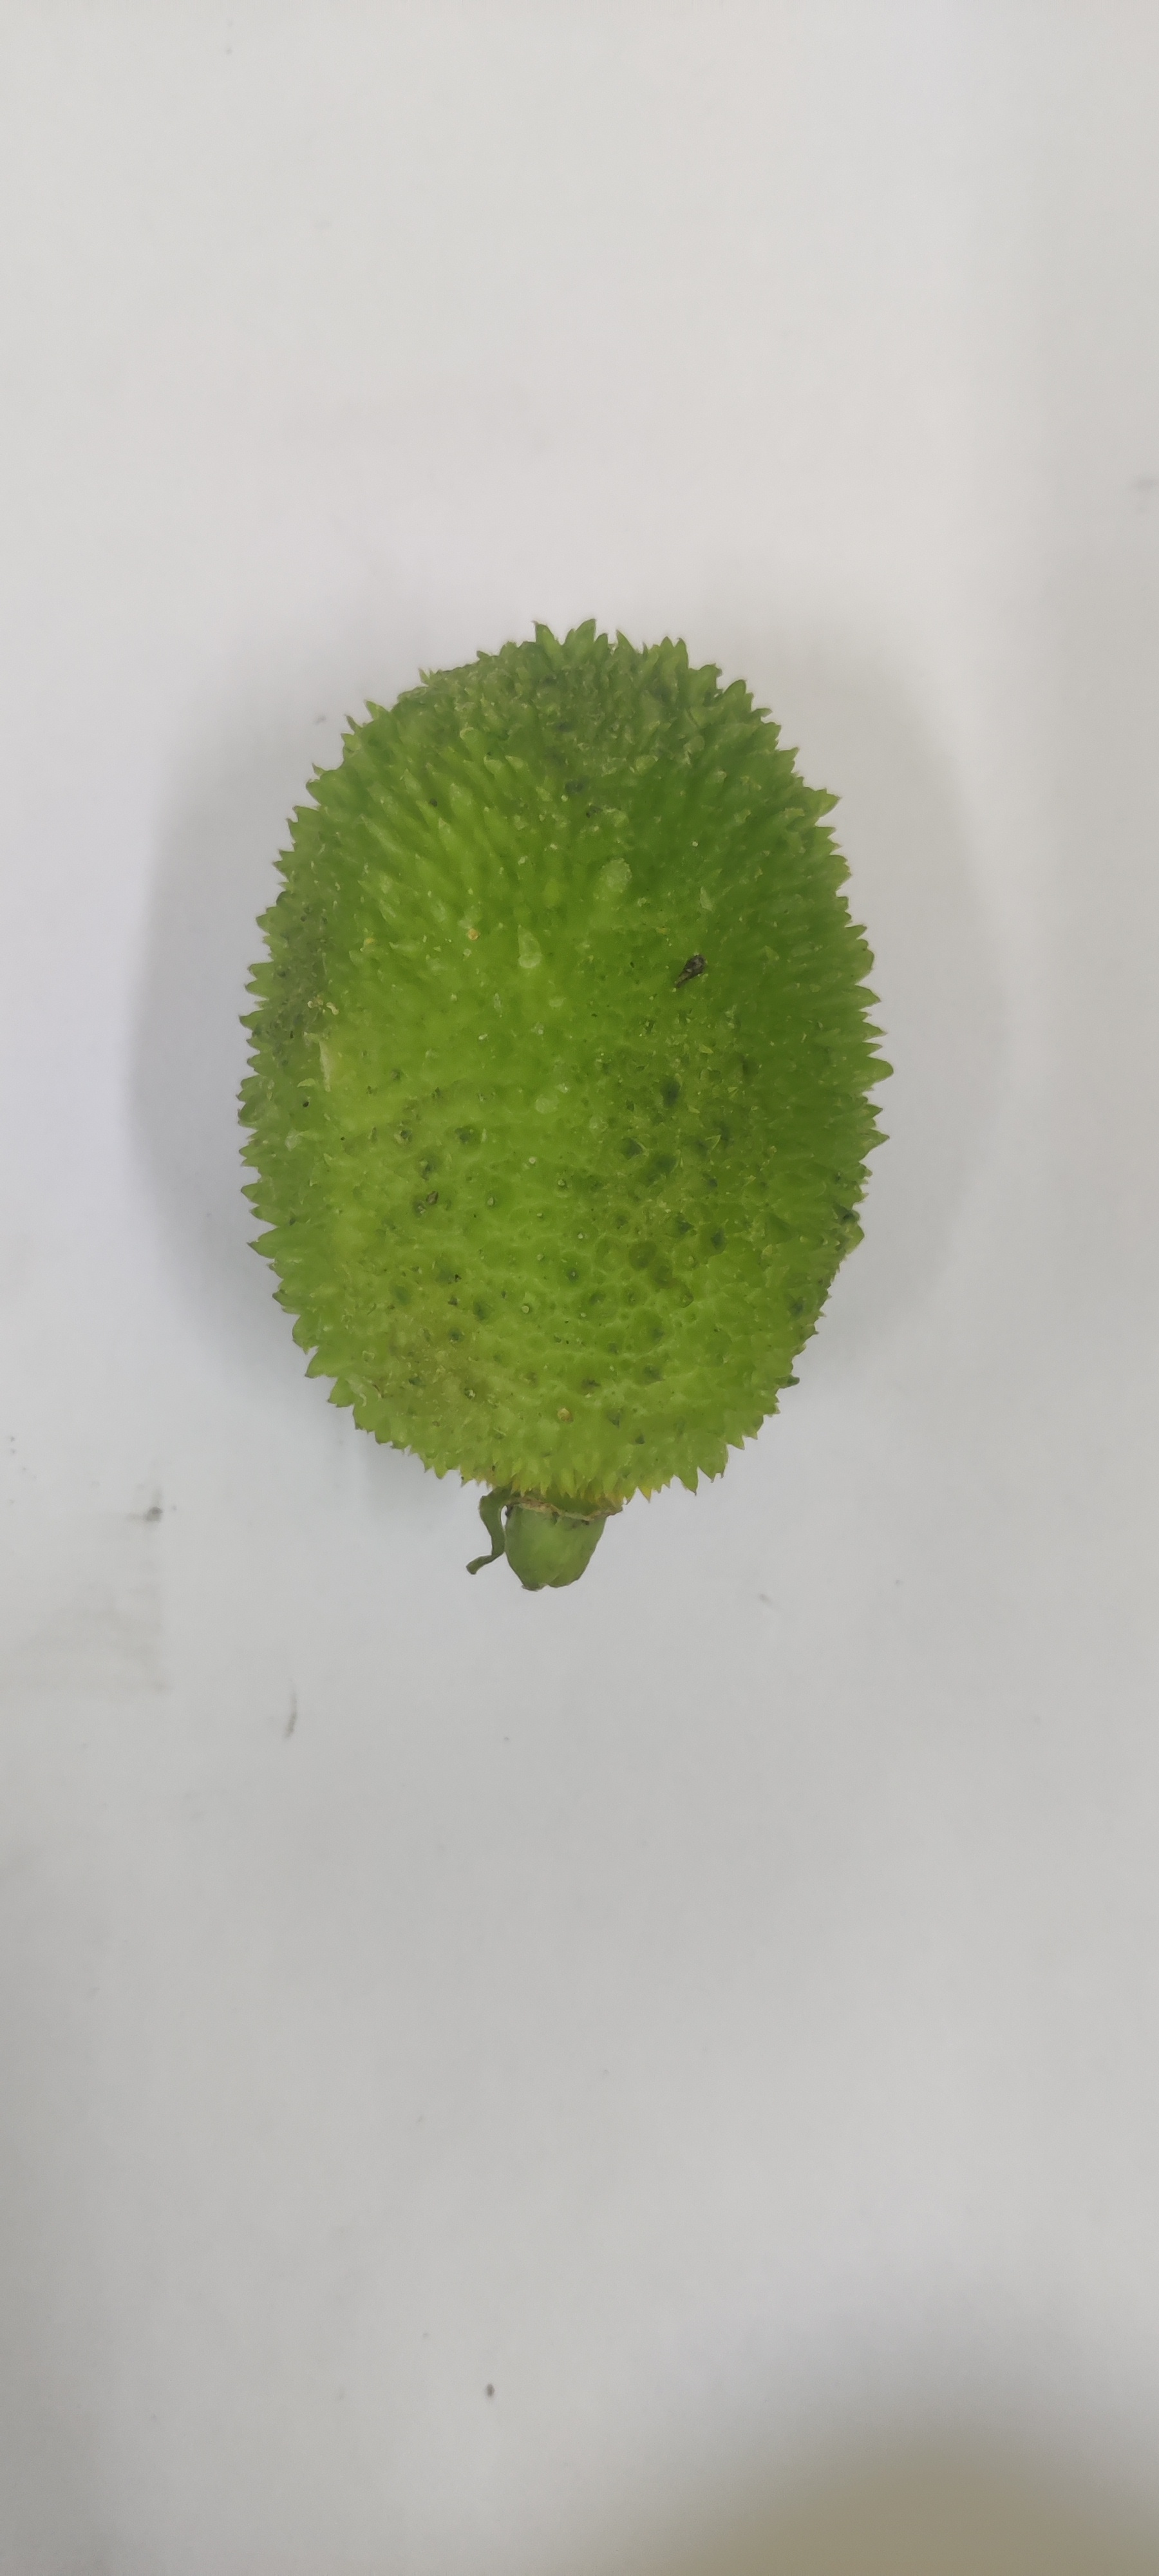
Crop: Spiny Gourd
Condition: Fresh